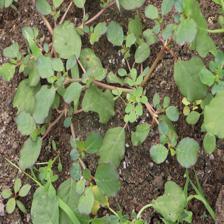
Label: BroadLeafWeed